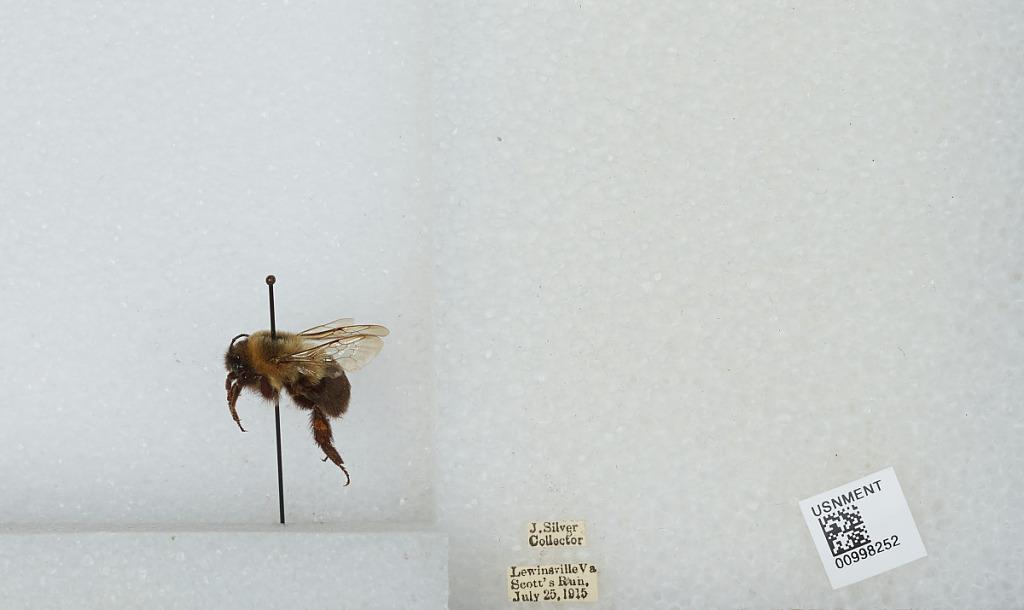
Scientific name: Bombus (Pyrobombus) impatiens Cresson
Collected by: J. Silver
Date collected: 1915-7-25
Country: United States
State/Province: Virginia
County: Fairfax
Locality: Scott's Run Nature Preserve
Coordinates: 38.9614, -77.1992